Answer in natural language. Which object is closer to walnut wood open shelving unit, black colour television or white rectangular dining table? Choose between the following options: white rectangular dining table or black colour television
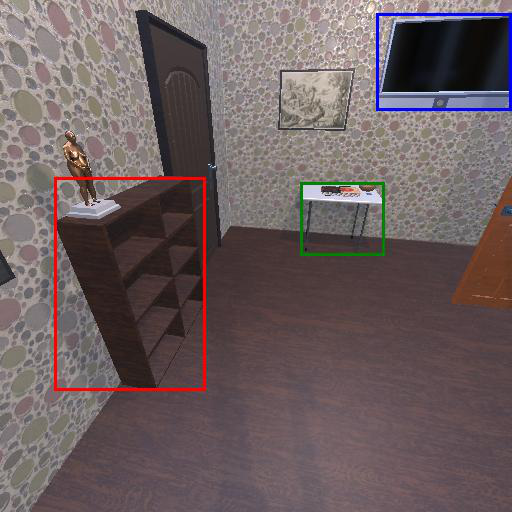
<answer>white rectangular dining table</answer>